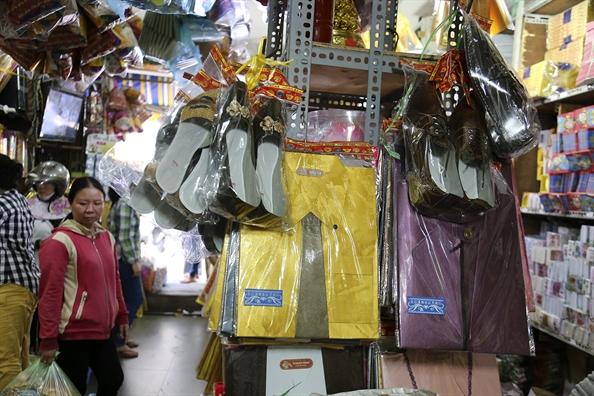
có nhiều mặt hàng vàng mã xuất hiện ở trong cửa hàng